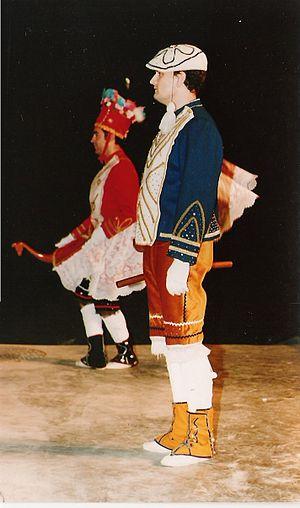
Les danses basques constituent une partie très importante de la culture basque et la base de son folklore. Chaque territoire historique, ou province, a ses particularités. Chaque village possède sa danse qu’il a coutume d’interpréter au cours de ses fêtes principales ou lors de festivités telles que les carnavals, très présents dans les sept provinces. Quelques-unes d’entre elles sont très anciennes, leurs origines se perdant dans la nuit des temps, d’autres sont des arrangements plus ou moins modernes de danses traditionnelles, et certaines sont de nouvelles chorégraphies sur des bases populaires.